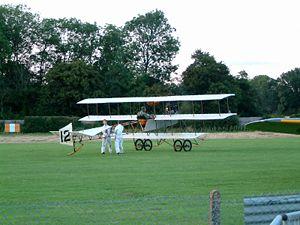
Le Roe Triplan n° 4 est un aéronef expérimental britannique construit en 1910 par le pionnier Alliott Verdon-Roe.